Adventure Galley

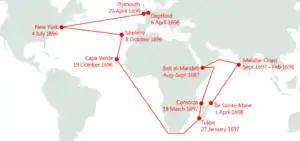
Map of "Adventure Galley" voyages

After leaving Deptford on 6 April 1696, Kidd brought "Adventure Galley" along the coast to Plymouth in south-western England. He set sail from there on 23 April, bound for New York, and reached the city around 4 July. The ship was accompanied by a French fishing vessel that Kidd captured during the Atlantic crossing. He had the French boat condemned in New York as prize, and recruited more crewmen and set sail again on 6 September, heading for the Indian Ocean. "Adventure Galley" called at Madeira (reached on 8 October) and Boa Vista, Cape Verde (on 19 October) to pick up supplies "en route". The long voyage down the western coast of Africa and around the Cape of Good Hope took the rest of the year and it was not until 27 January 1697 that "Adventure Galley" made landfall at Tuléar (now Toliara), Madagascar.